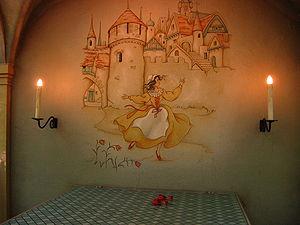
Efteling est un parc d'attractions et complexe de loisirs néerlandais situé à Kaatsheuvel, au Brabant-Septentrional.